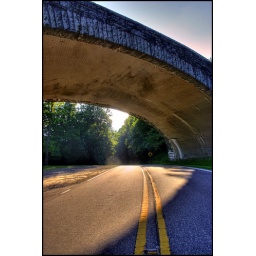
The bridge in this shot is the Blue Ridge Parkway crossing a local road in Western North Carolina.